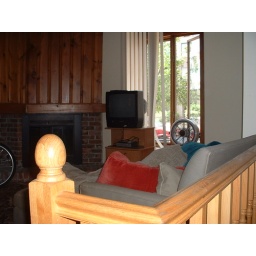
window to the street in upstairs living room